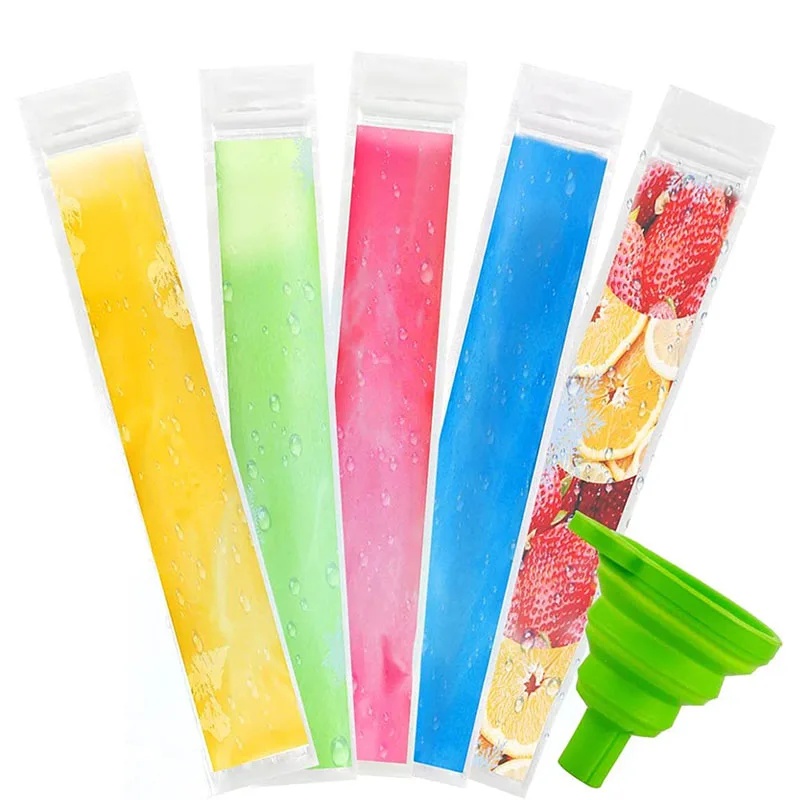
NNEOBA 100Pcs Disposable Ice Pop Mold Bags with Funnel
Create delicious smoothies, yogurt sticks, and popsicles effortlessly with our disposable ice pop mold bags. Comes with a silicone funnel for mess-free filling! Specifications: Color: 100pcs with Silicone Funnel Material: High-quality food-grade PE Bag Size: 5.5x28 cm Type: Popsicle Mold Bags Function: Freezing bags for ice pops and smoothies Benefits: Zip-sealed design ensures no leaks or mess in the freezer. Perfect for creating homemade healthy treats like yogurt sticks, fruit pops, and more. Easy-to-use silicone funnel included for smooth and mess-free filling. Product Description: NNEOBA disposable ice pop mold bags are made of premium food-grade PE material. These popsicle pouches are easy to fill, thanks to the included silicone funnel, and their zip-seal feature ensures no spills or leaks in your freezer. Create a variety of homemade frozen treats, including smoothies, yogurt sticks, and fruit pops. Simply pour, freeze, and enjoy! Perfect for kids' parties, camping trips, or just a healthy snack at home. Each bag measures 28x5.5 cm, providing plenty of room for your favorite flavors.
Brand: NNEOBA
Category: Home & Garden > Kitchen & Dining > Kitchen Appliance Accessories > Cotton Candy Machine Accessories > Cotton Candy Bags